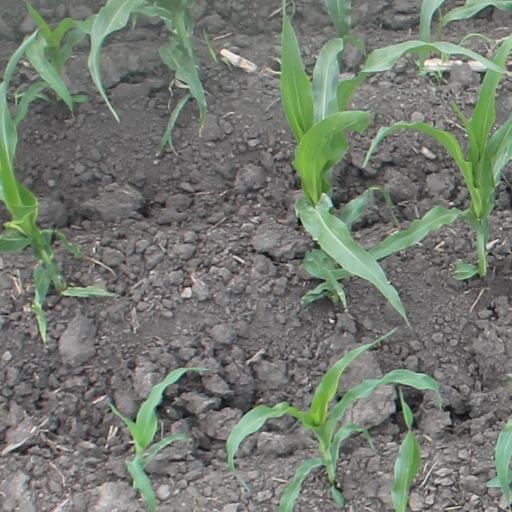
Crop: maize; corn